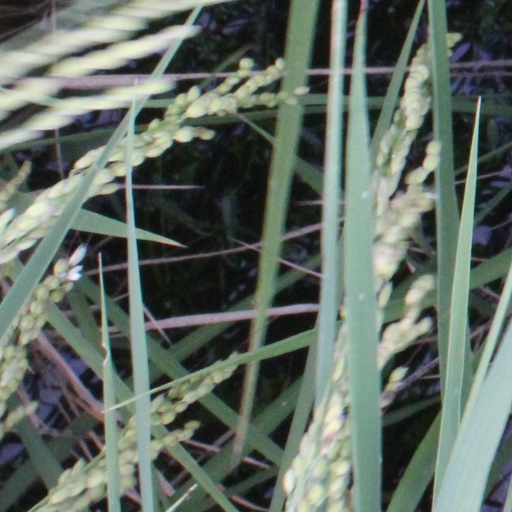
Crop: rice